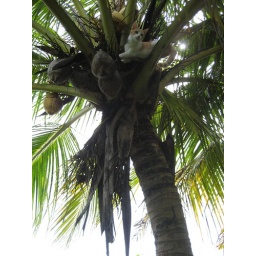
My cute cat up in a coconut...